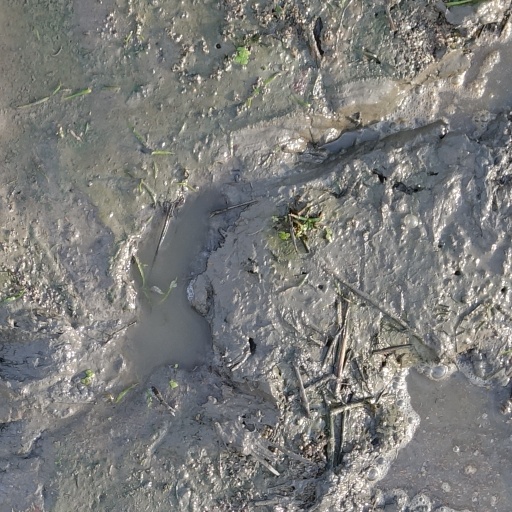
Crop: rice